Francis Masson

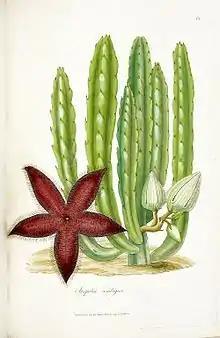
Botanical illustration of "Stapelia ambigua" from Masson's 1796 publication

Francis Masson (August 1741 – 23 December 1805) was a Scottish botanist and gardener, and Kew Gardens’ first plant hunter.